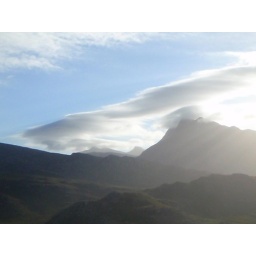
clouds over mountains